Joint Cyberspace Command

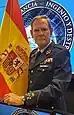
Rafael Garcia Hernandez, current Chief Commander.

The Joint Cyberspace Command (MCCE), known until 2020 as Joint Cyber-Defence Command (MCCD), is a Spanish cyberspace service of the Defence Staff responsible for planning and carrying out the actions related to cyber defence in networks and information and telecommunications systems of the Ministry of Defense or others that might be entrusted, as well as contributing to the adequate response in cyberspace to threats or aggressions that may affect to the National Defense.